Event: Ecuador Earthquake
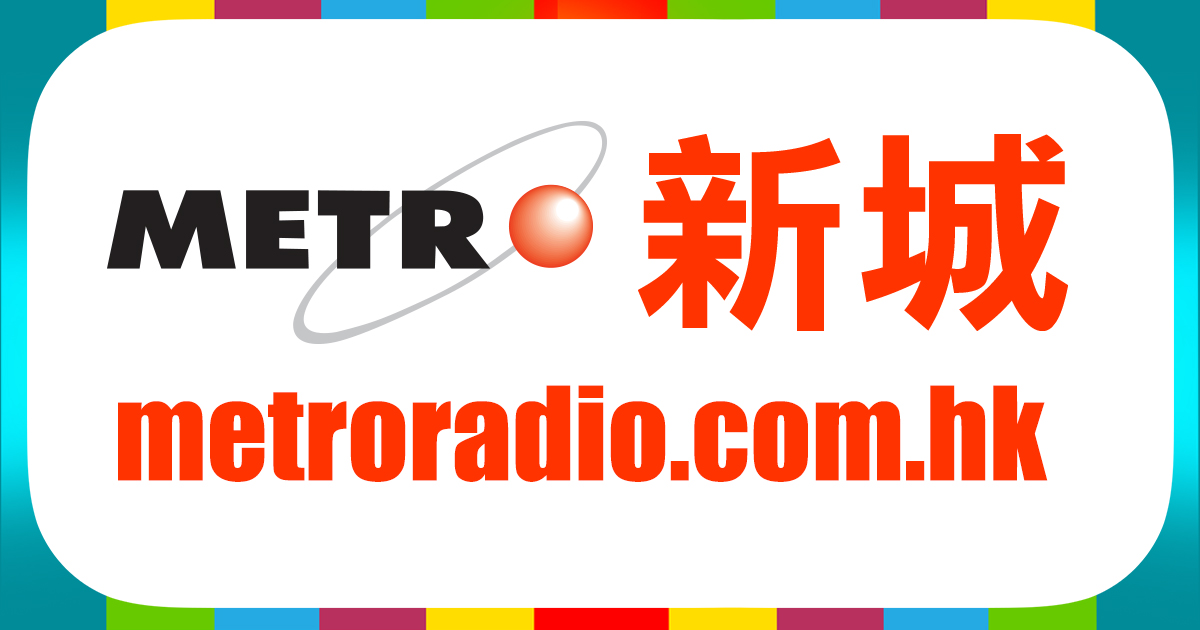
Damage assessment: no_damage